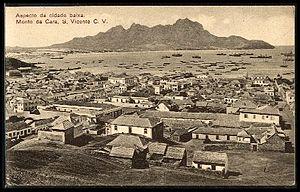
São Vicente est la seconde île la plus peuplée des îles du Cap-Vert. Elle se trouve dans le groupe des îles de Barlavento, au nord-est de l'archipel. Le canal de Saint-Vincent la sépare de l'île voisine, l'île de Santo Antão.
Cet article résume l'histoire du Cap-Vert, un pays insulaire de l'océan Atlantique au large de l'Afrique.